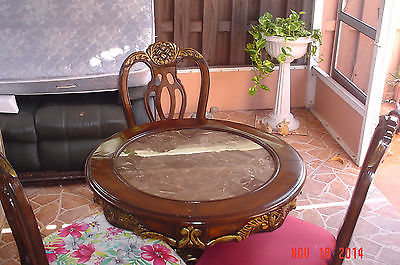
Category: table